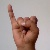
The image shows a hand gesture representing the letter 'I' in Indian Sign Language.